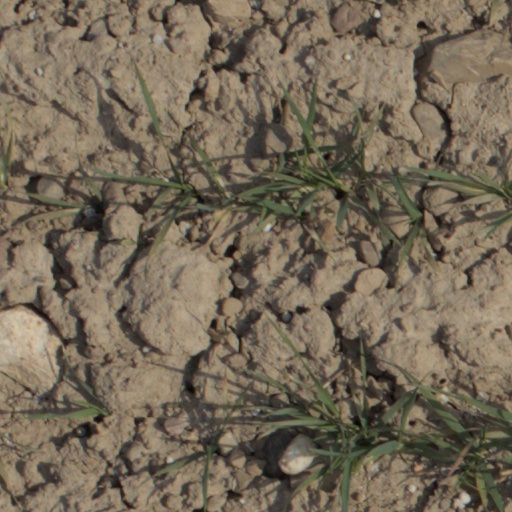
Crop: wheat